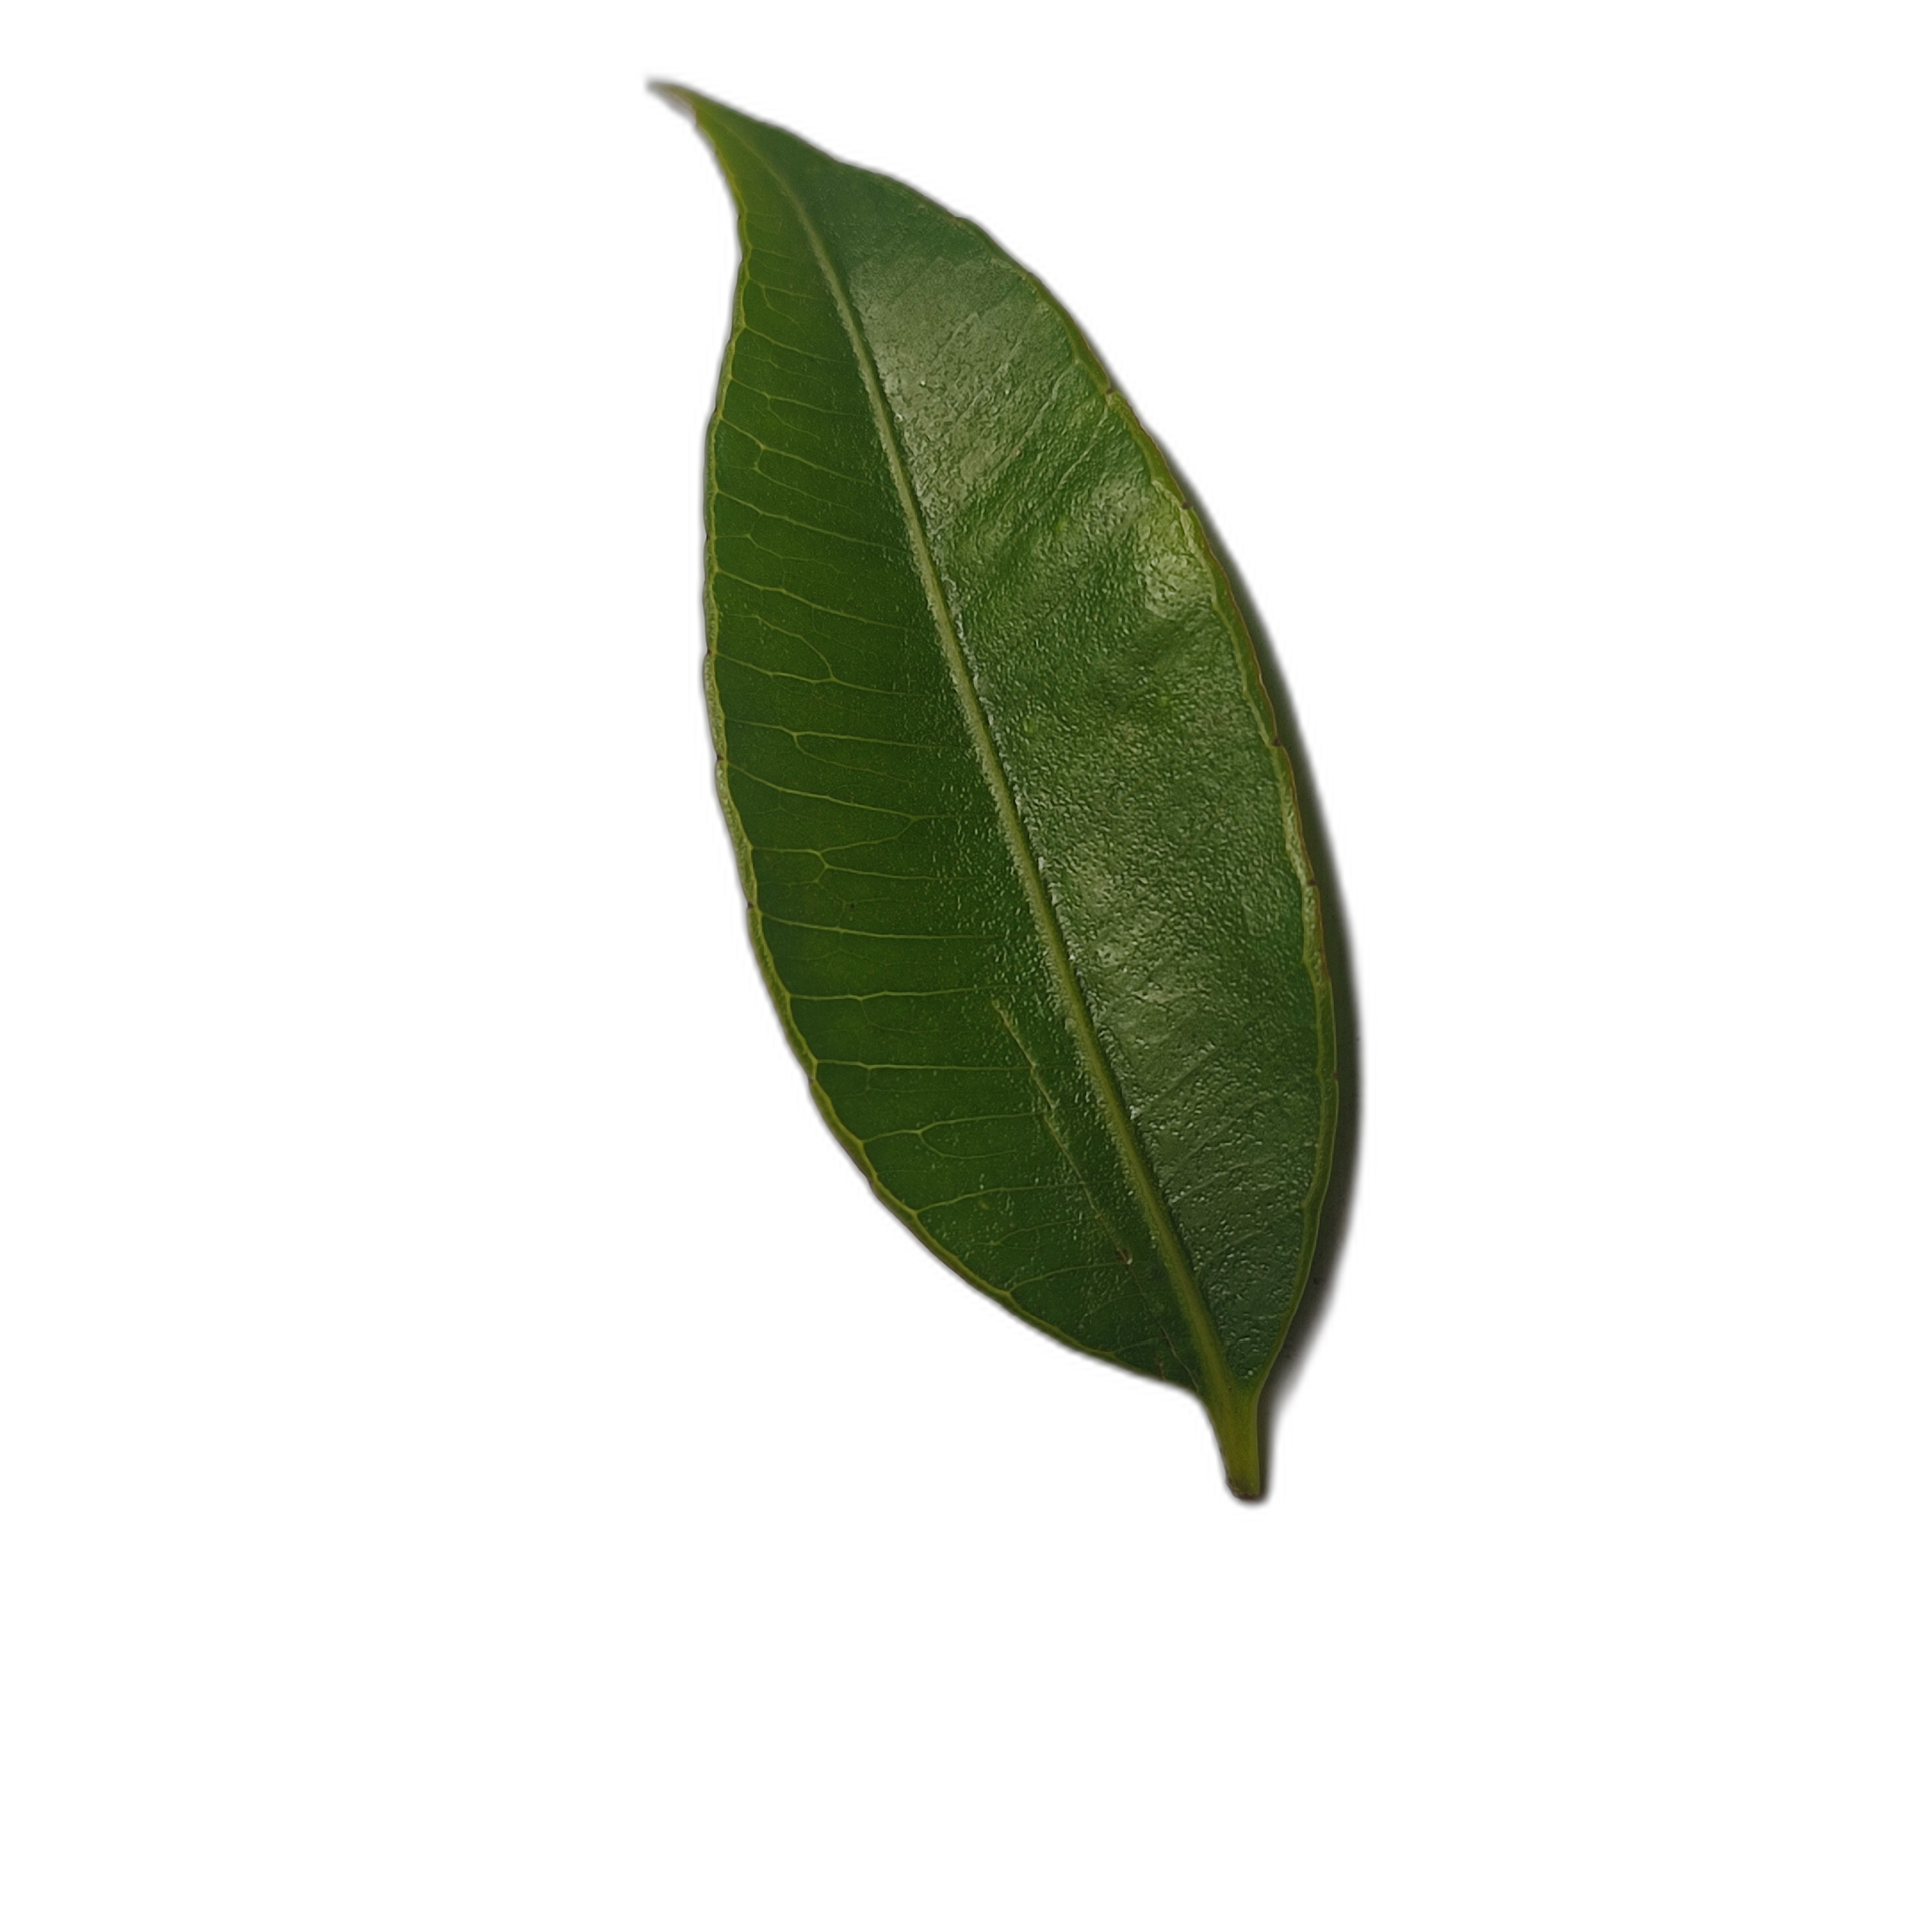
Label: healthy